19th-century glassmaking in the United States

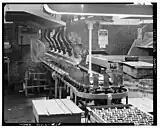
Rim glazer in foreground and hot end of lehr in back on right

19th-century glassmaking in the United States started slowly with less than a dozen glass factories operating. Much of the nation's better quality glass was imported, and English glassmakers had a monopoly on major ingredients for high–quality glass such as good–quality sand and red lead. A tariff and the War of 1812 added to the difficulties of making crystal glass in America. After the war, English glassmakers began dumping low priced glassware in the United States, which caused some glass works to go out of business. A protective tariff and the ingenuity of Boston businessman Deming Jarves helped revive the domestic glass industry.